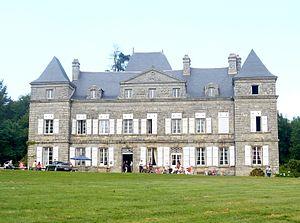
Le château de Trohanet
Langolen [lɑ̃gɔlɛ̃], située dans la vallée de l'Odet, est une commune du département du Finistère, dans la région Bretagne, en France.
Briec [bʁijɛk] est une commune du département du Finistère, dans la région Bretagne, en France.